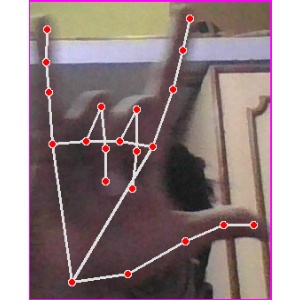
अक्षर: व